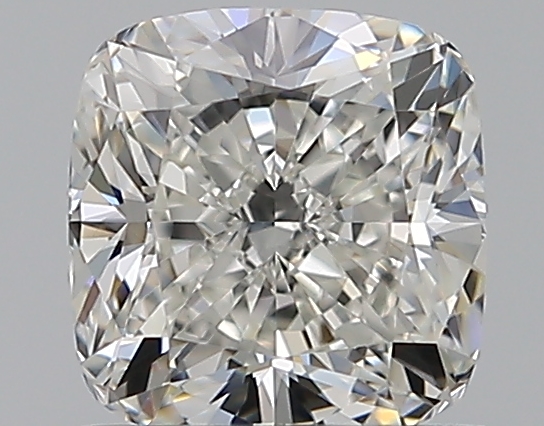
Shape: cushion
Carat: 0.8
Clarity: VVS2
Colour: H
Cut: EX
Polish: EX
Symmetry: VG
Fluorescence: F
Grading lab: GIA
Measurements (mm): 5.23 x 5.07 x 3.53